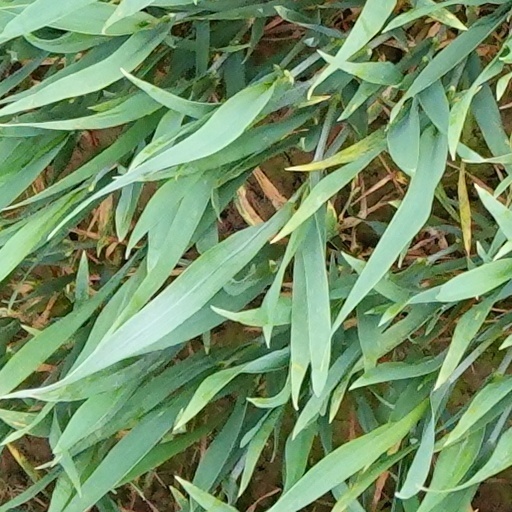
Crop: wheat